Nahunta Subdivision

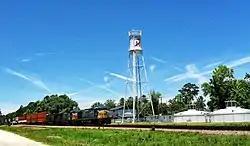
CSX train passing through Hilliard, Florida on the Nahunta Subdivision

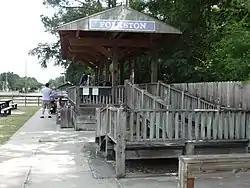
Folkston Railfan Platform

The Nahunta Subdivision is a railroad line owned by CSX Transportation in Florida and Georgia. The line runs along CSX's A Line from just south of Savannah, Georgia to just north of Jacksonville, Florida, a distance of .